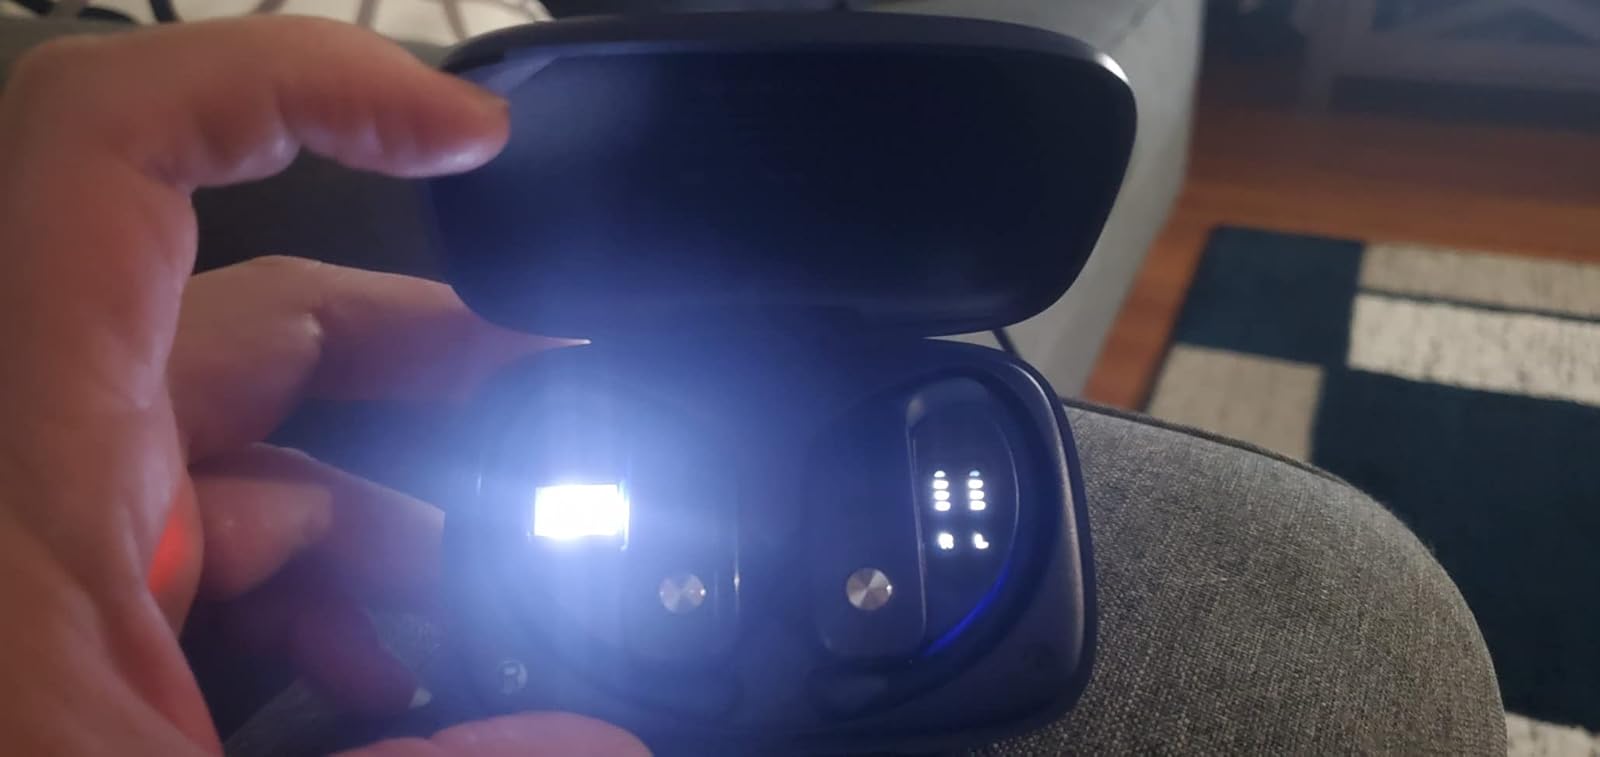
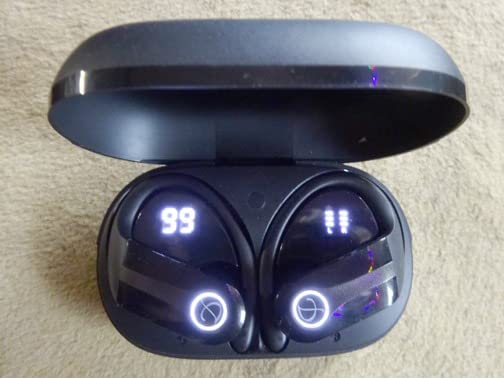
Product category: earbuds
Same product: no